Night Mail

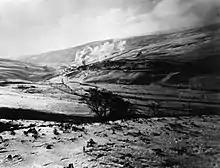
Night Mail train approaching the Scottish border

Auden's poem for the sequence, entitled "Night Mail", was written at the film unit's main office in Soho Square. Watt described his work area as "A bare table at the end of a dark, smelly, noisy corridor", a contrast to the more peaceful surroundings that he was used to working in. He paced it to match the rhythm of the train's wheels "with a stopwatch in order to fit it exactly to the shot". Grierson biographer Forsyth Hardy wrote that Auden wrote the verse on a trial and error basis, and was cut to fit the visuals by editor Richard McNaughton in collaboration with Cavalcanti and Wright. Many lines from the original version were discarded and became "crumpled fragments in the wastepaper basket", including one that described the Cheviot Hills by the English–Scottish border as "uplands heaped like slaughtered horses" that Wright considered too strong for the landscape that was shot for it. Wright's original idea was to start the sequence with shots of a train ascending Beattock Summit accompanied by a voice saying "I think I can, I think I can."